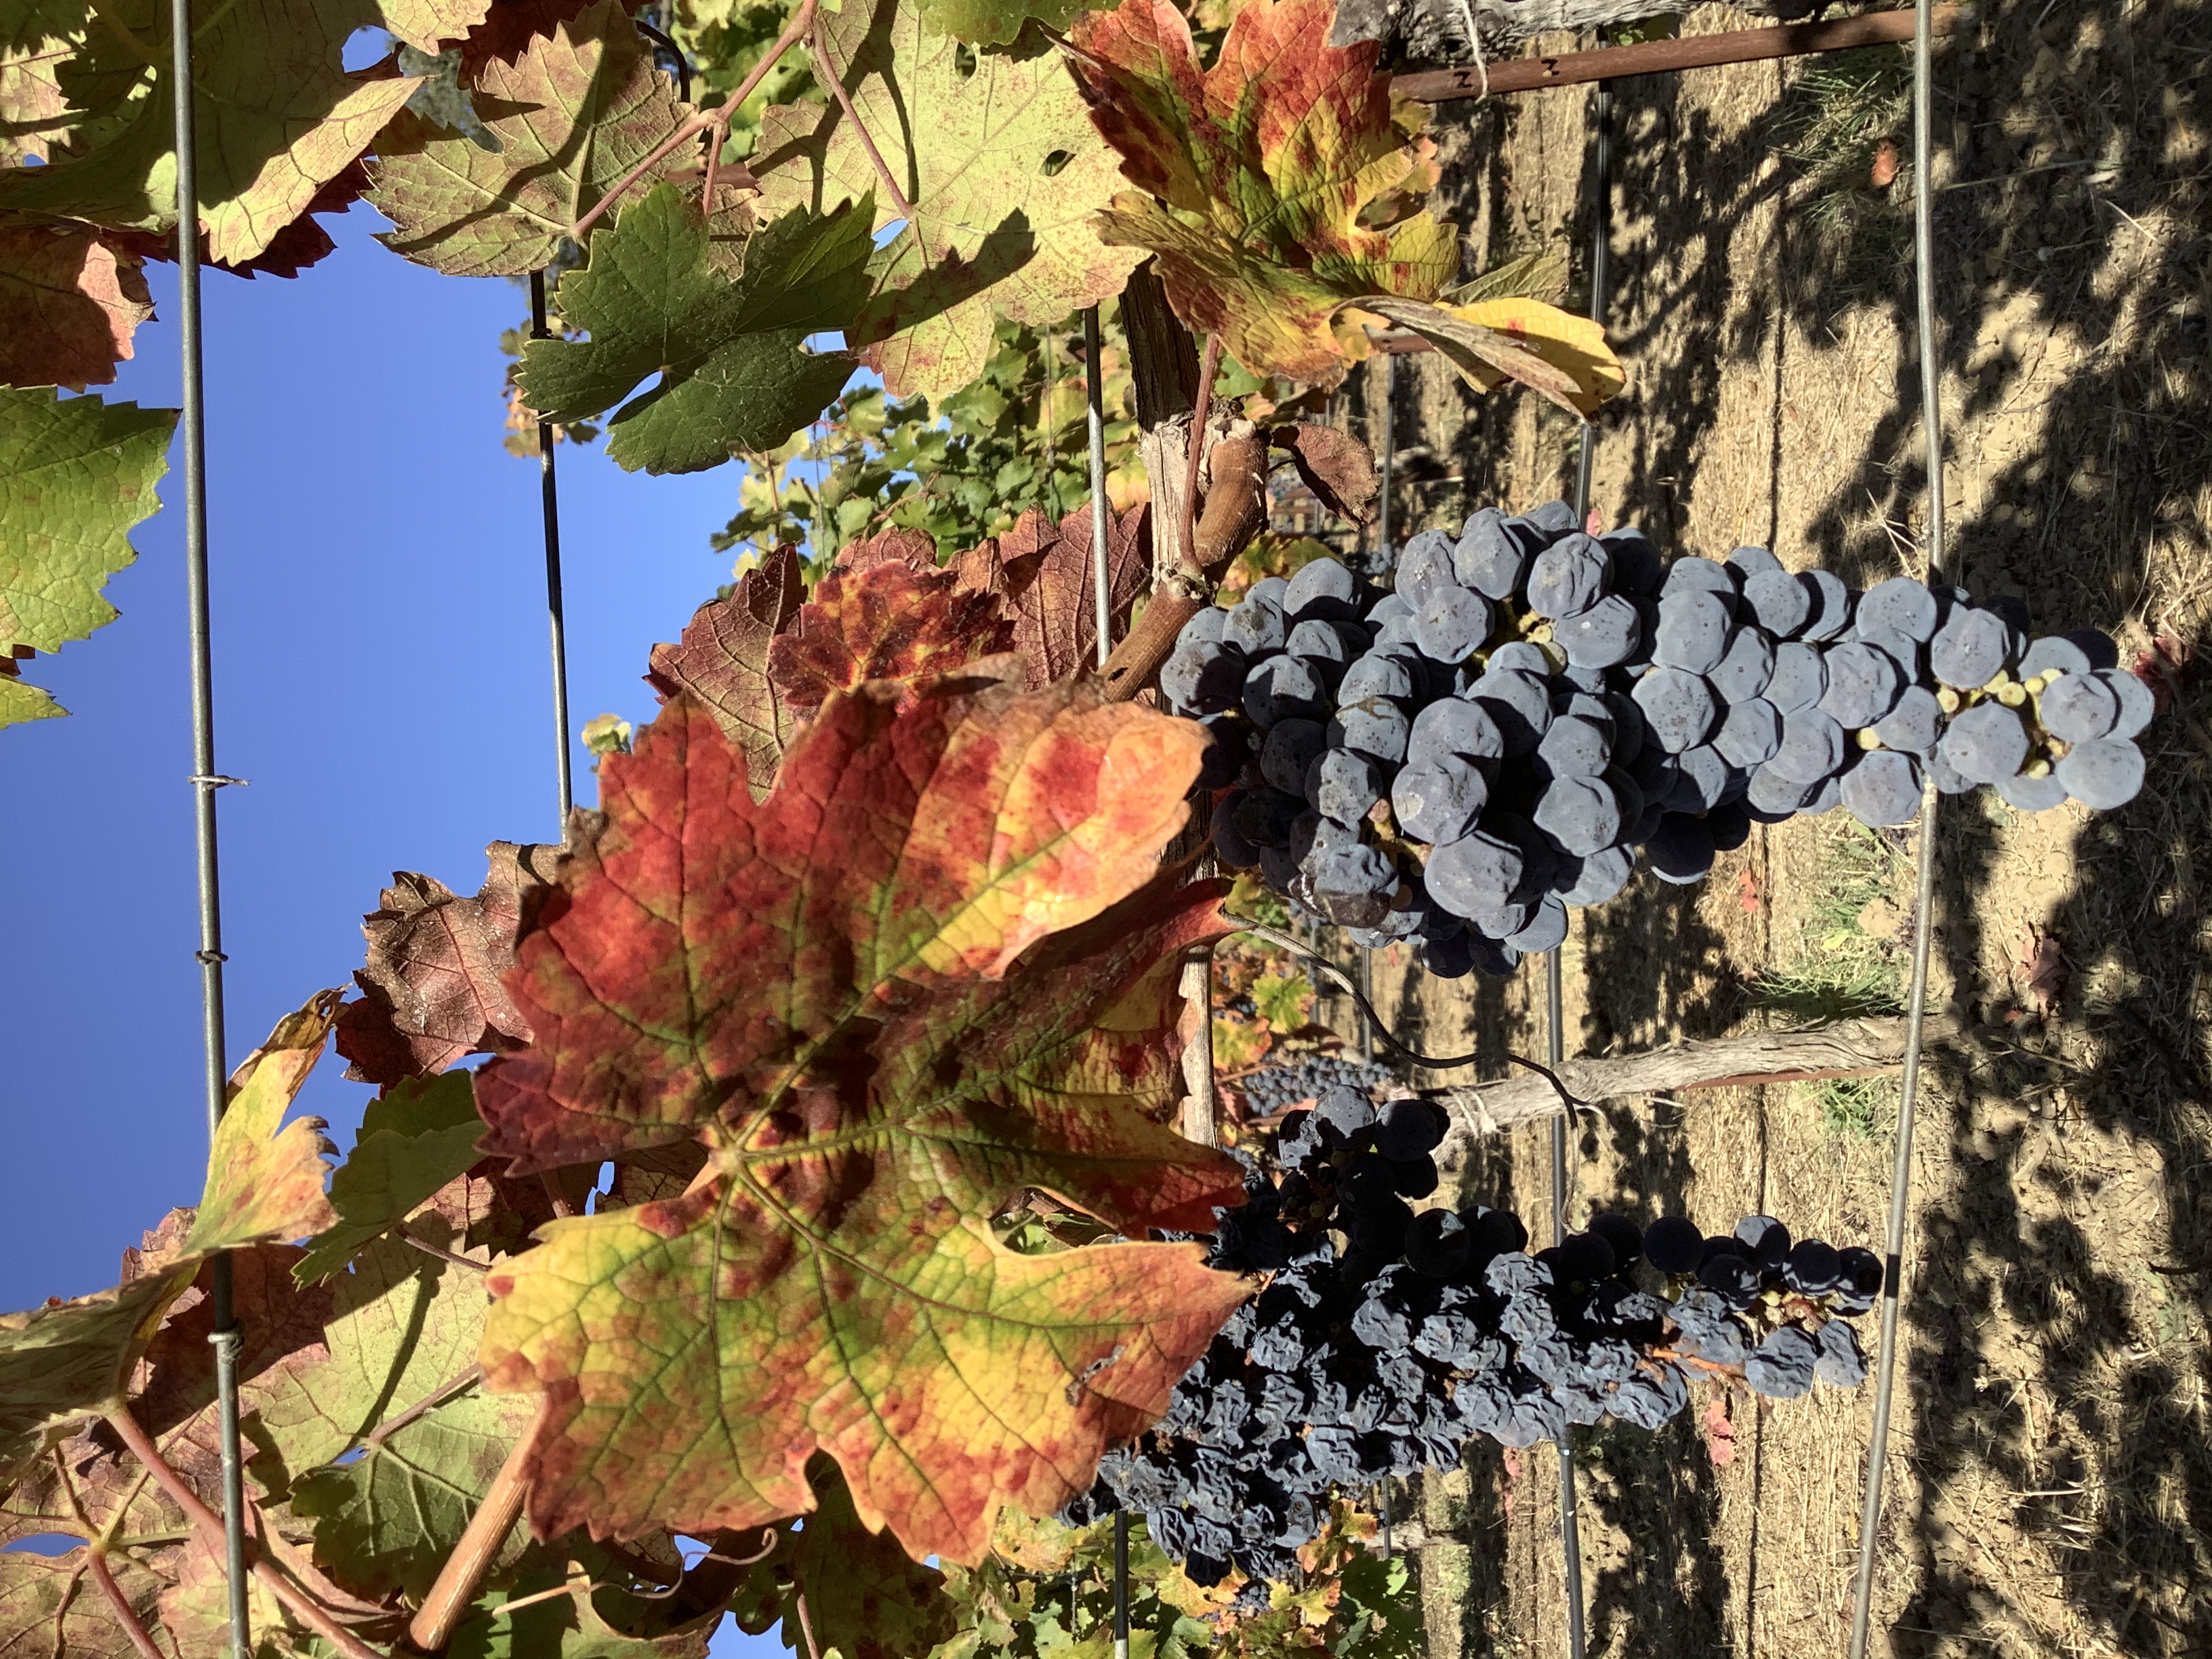
Label: Red Blotch